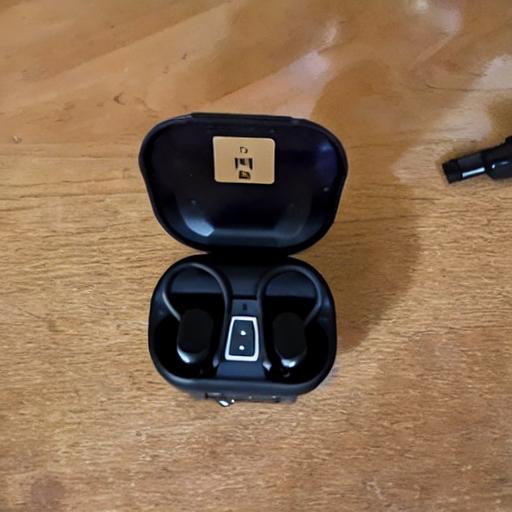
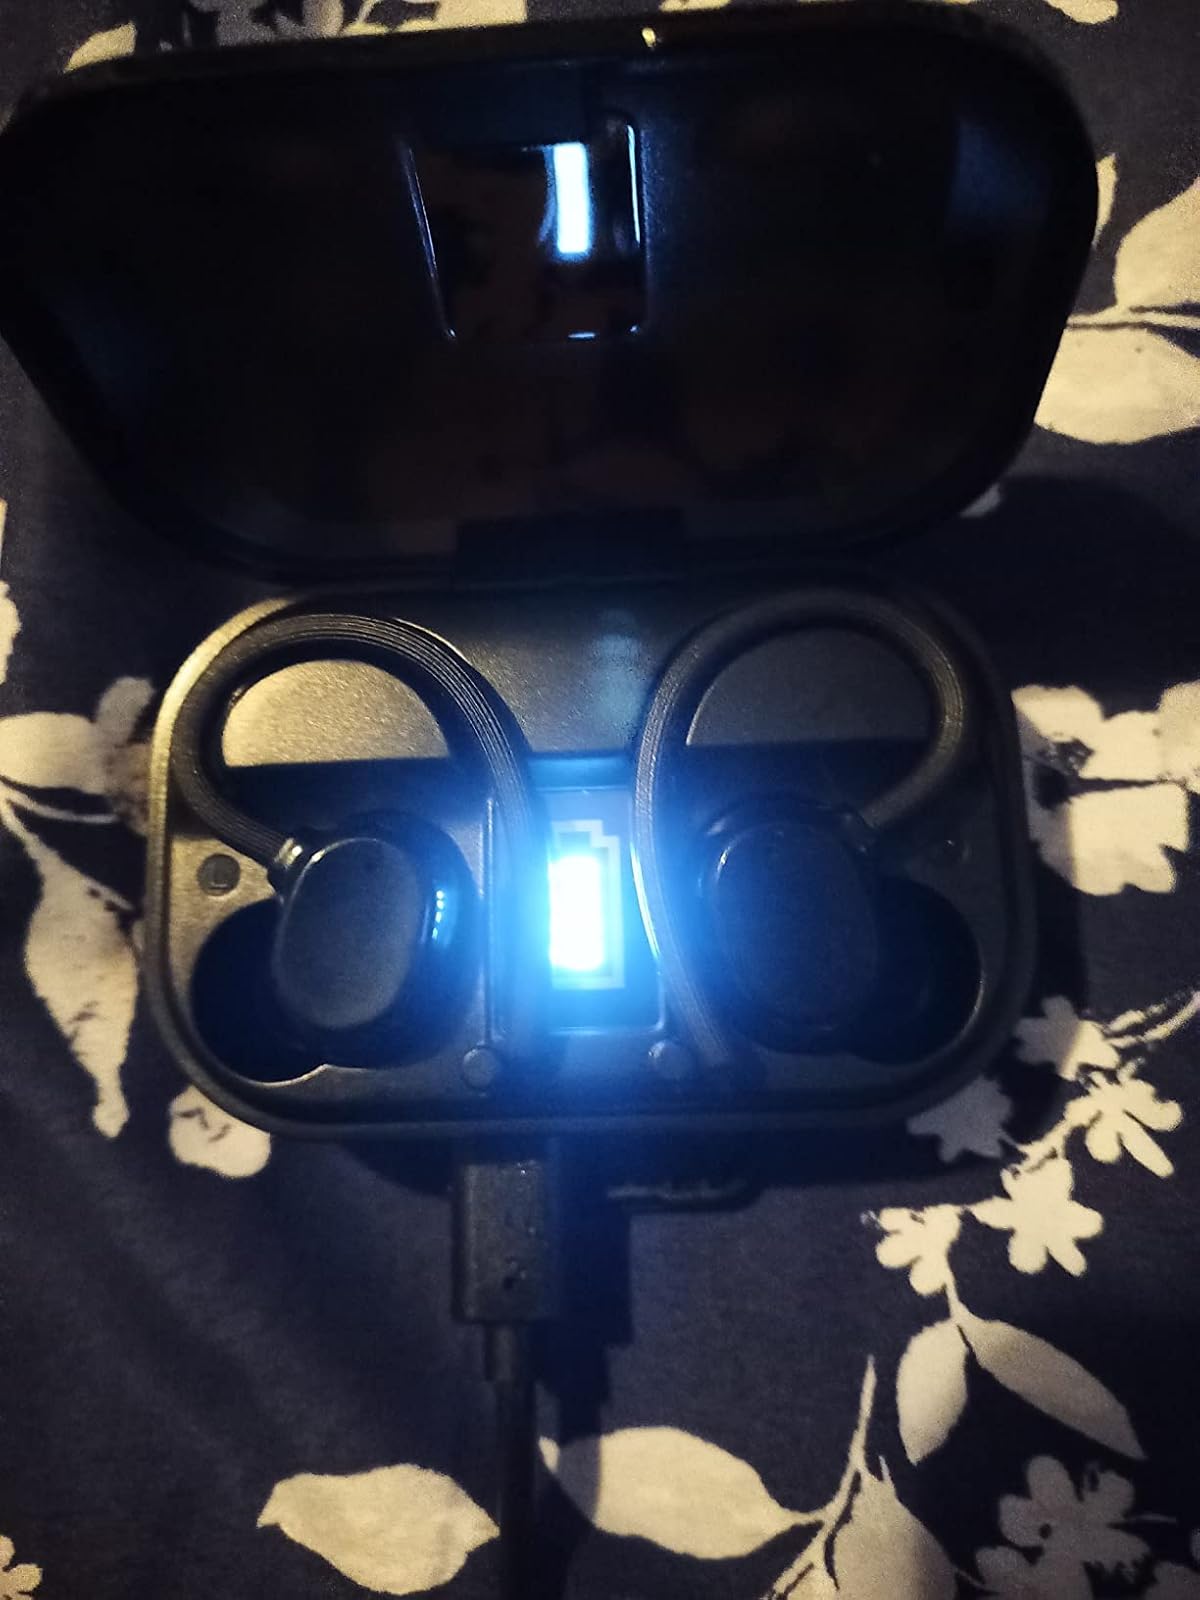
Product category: earbuds
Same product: no